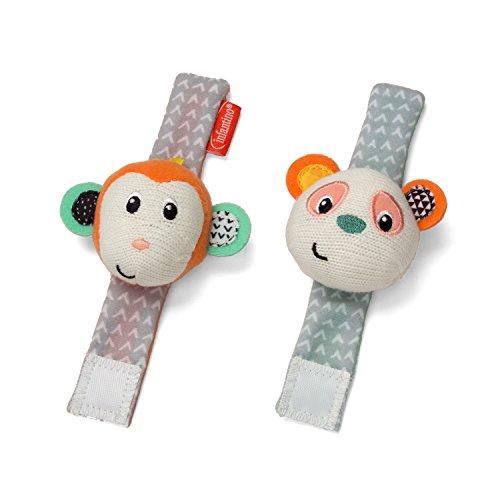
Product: Infantino Wrist Rattles, Monkey and Panda
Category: Toys & Games | Baby & Toddler Toys | Rattles & Plush Rings
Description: Rattling whimsical characters.
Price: $5.99